Santa vs. the Snowman 3D

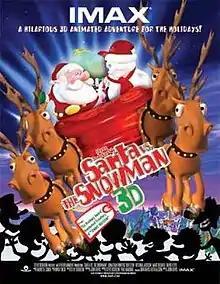
Theatrical release poster

Santa vs. the Snowman is a 1997 American animated Christmas comedy television special created by Steve Oedekerk and produced by O Entertainment. It originally aired on ABC on December 12, 1997, following "The Online Adventures of Ozzie the Elf".